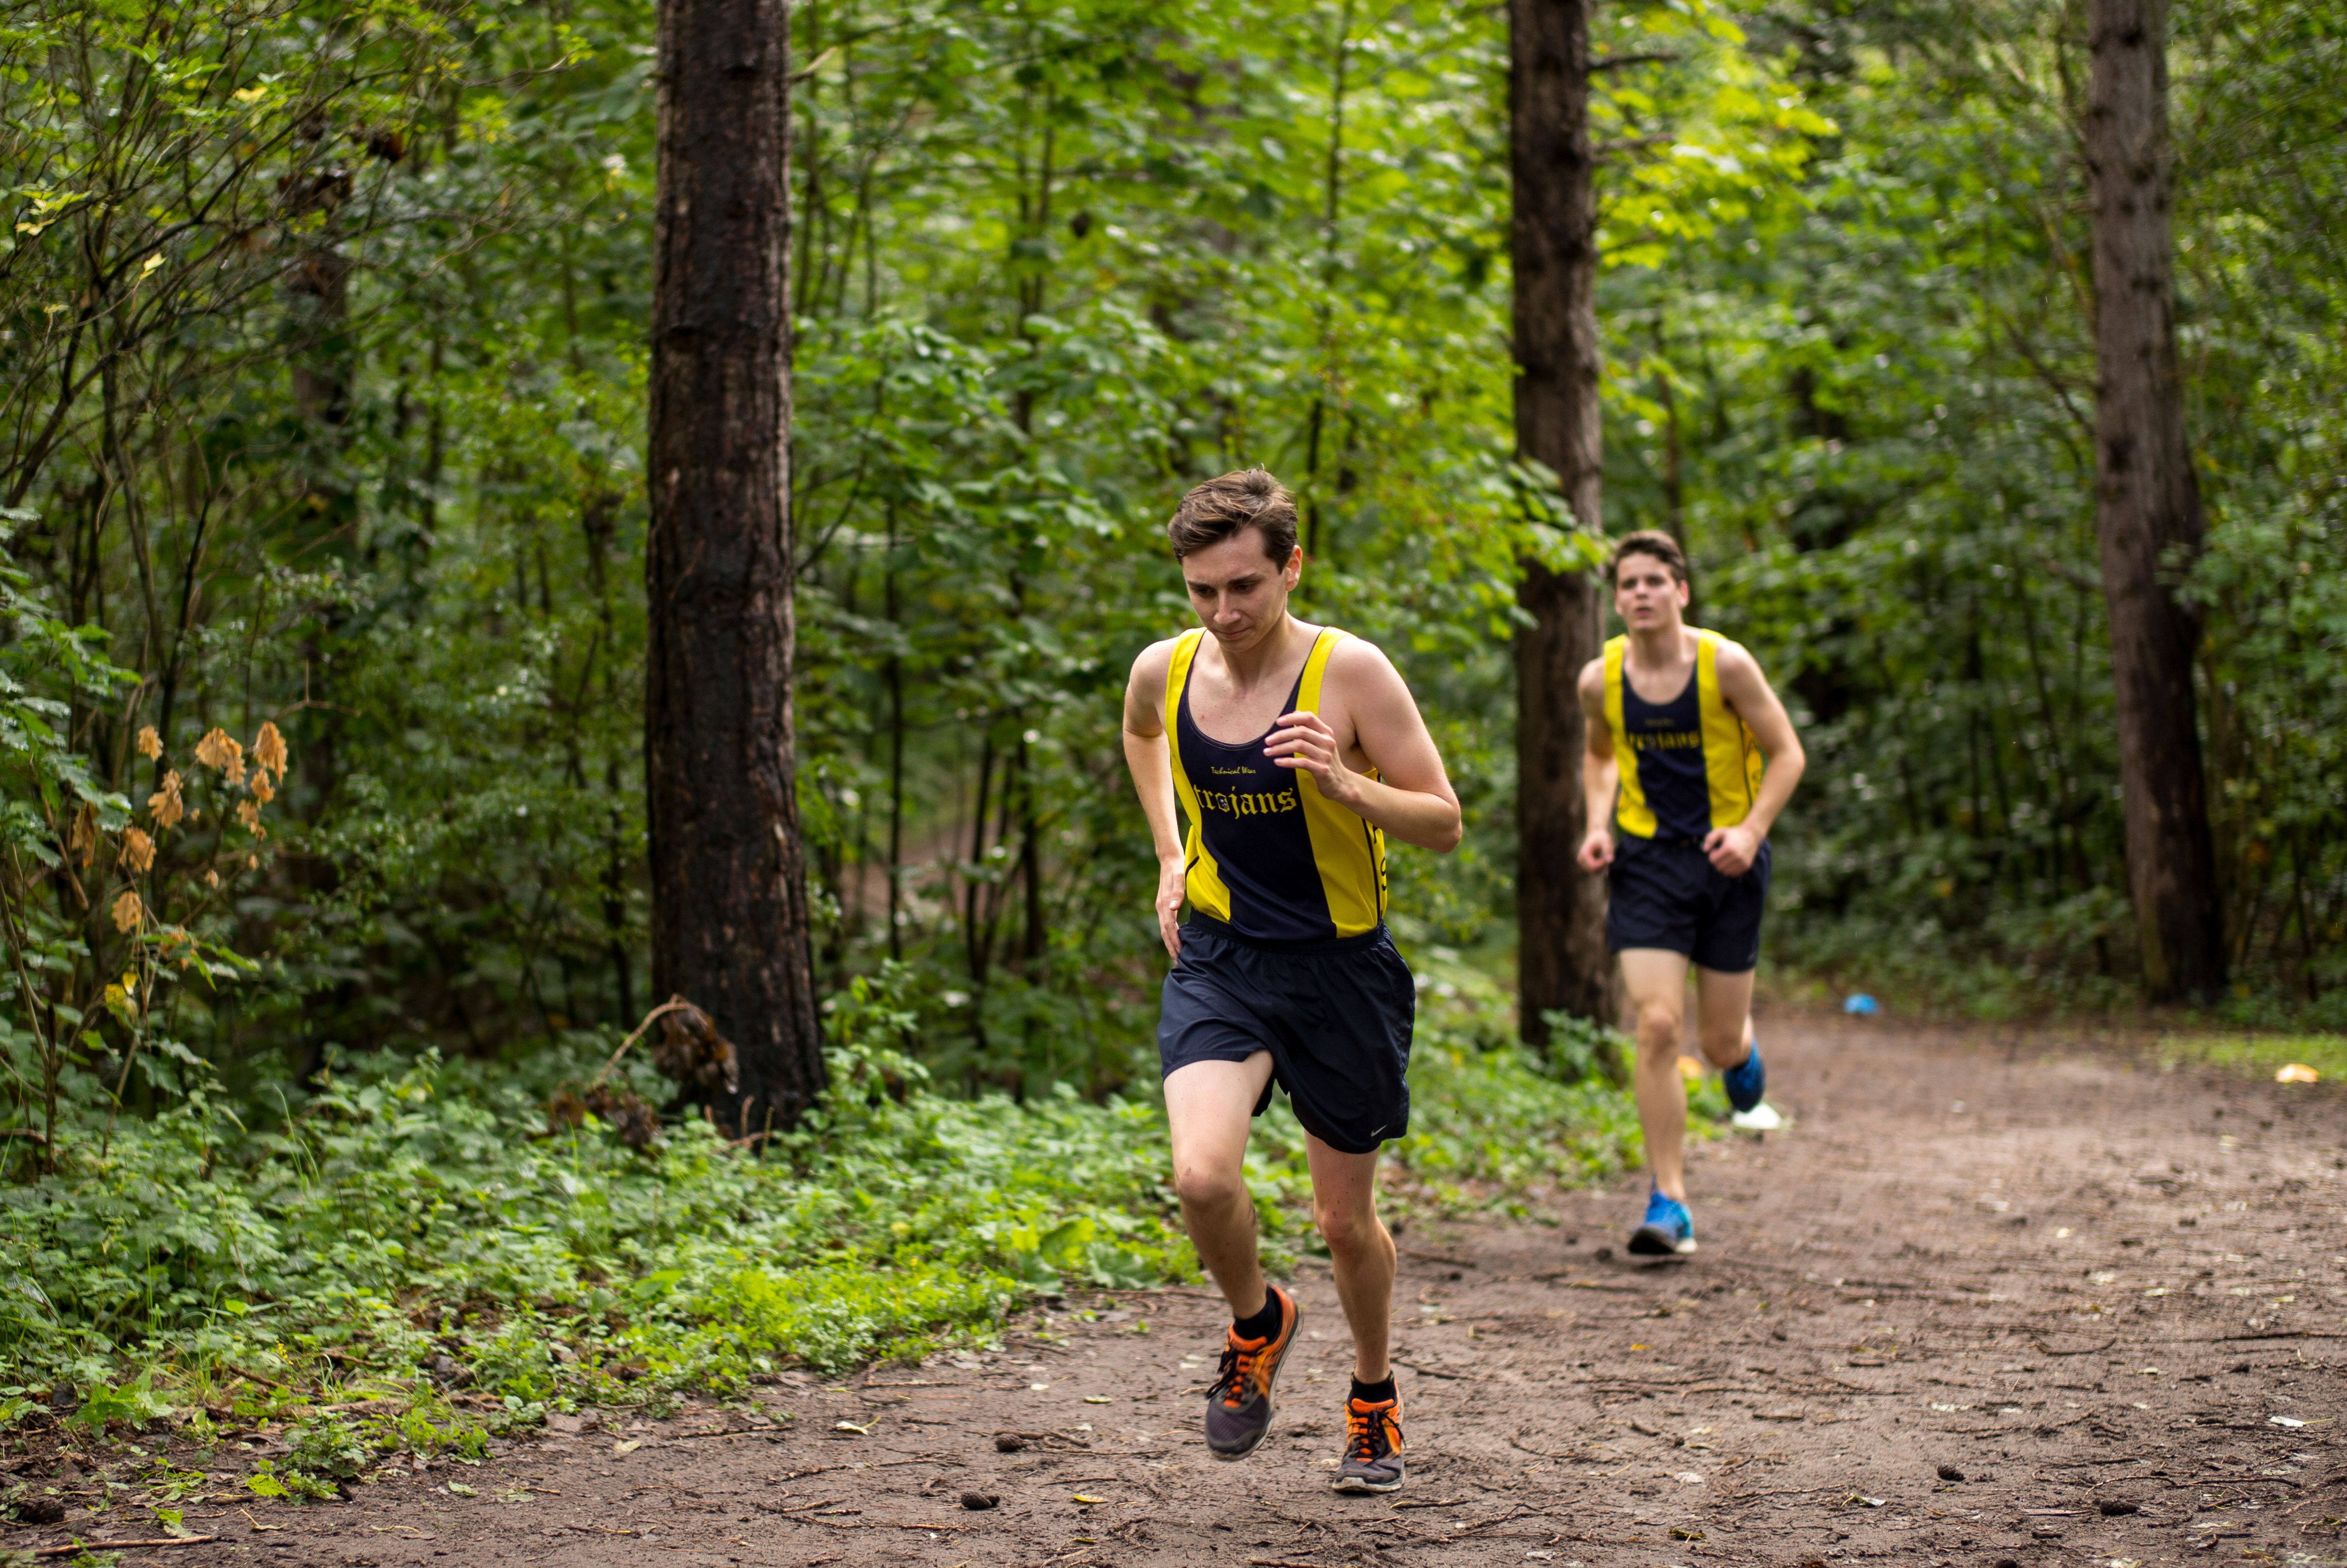
person, trail, running, recreation, jogging, sports, endurance, athletics, mountain biking, physical exercise, outdoor recreation, human action, endurance sports, ultramarathon, duathlon, cross country running, cross country cycling